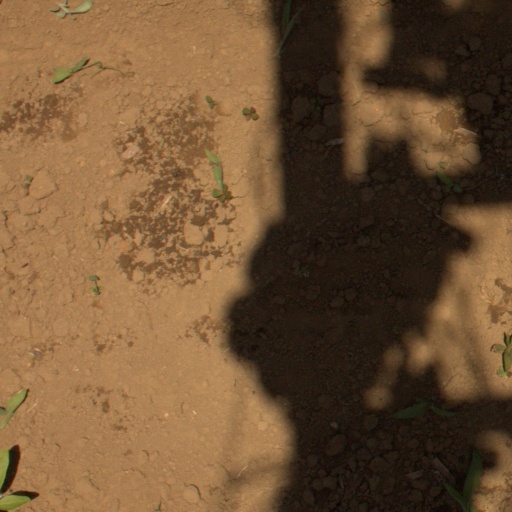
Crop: Jerusalem artichoke